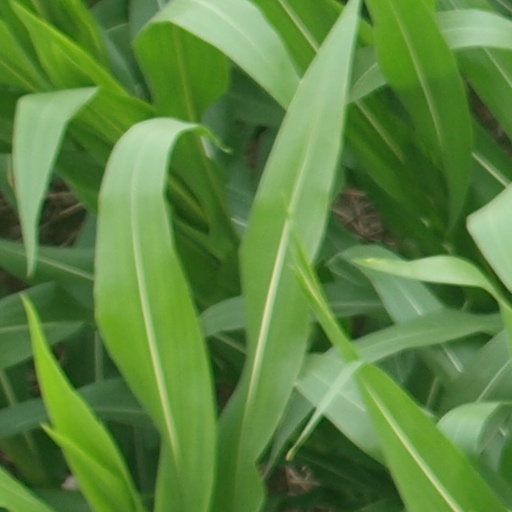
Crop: maize; corn